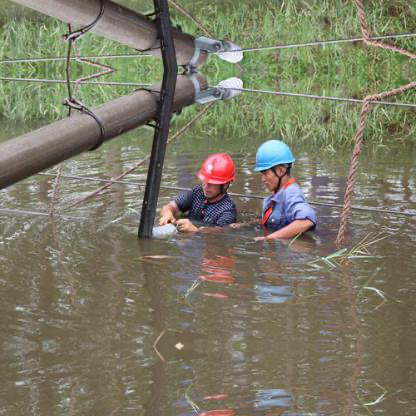
Objects in the image:
label: helmet
label: helmet